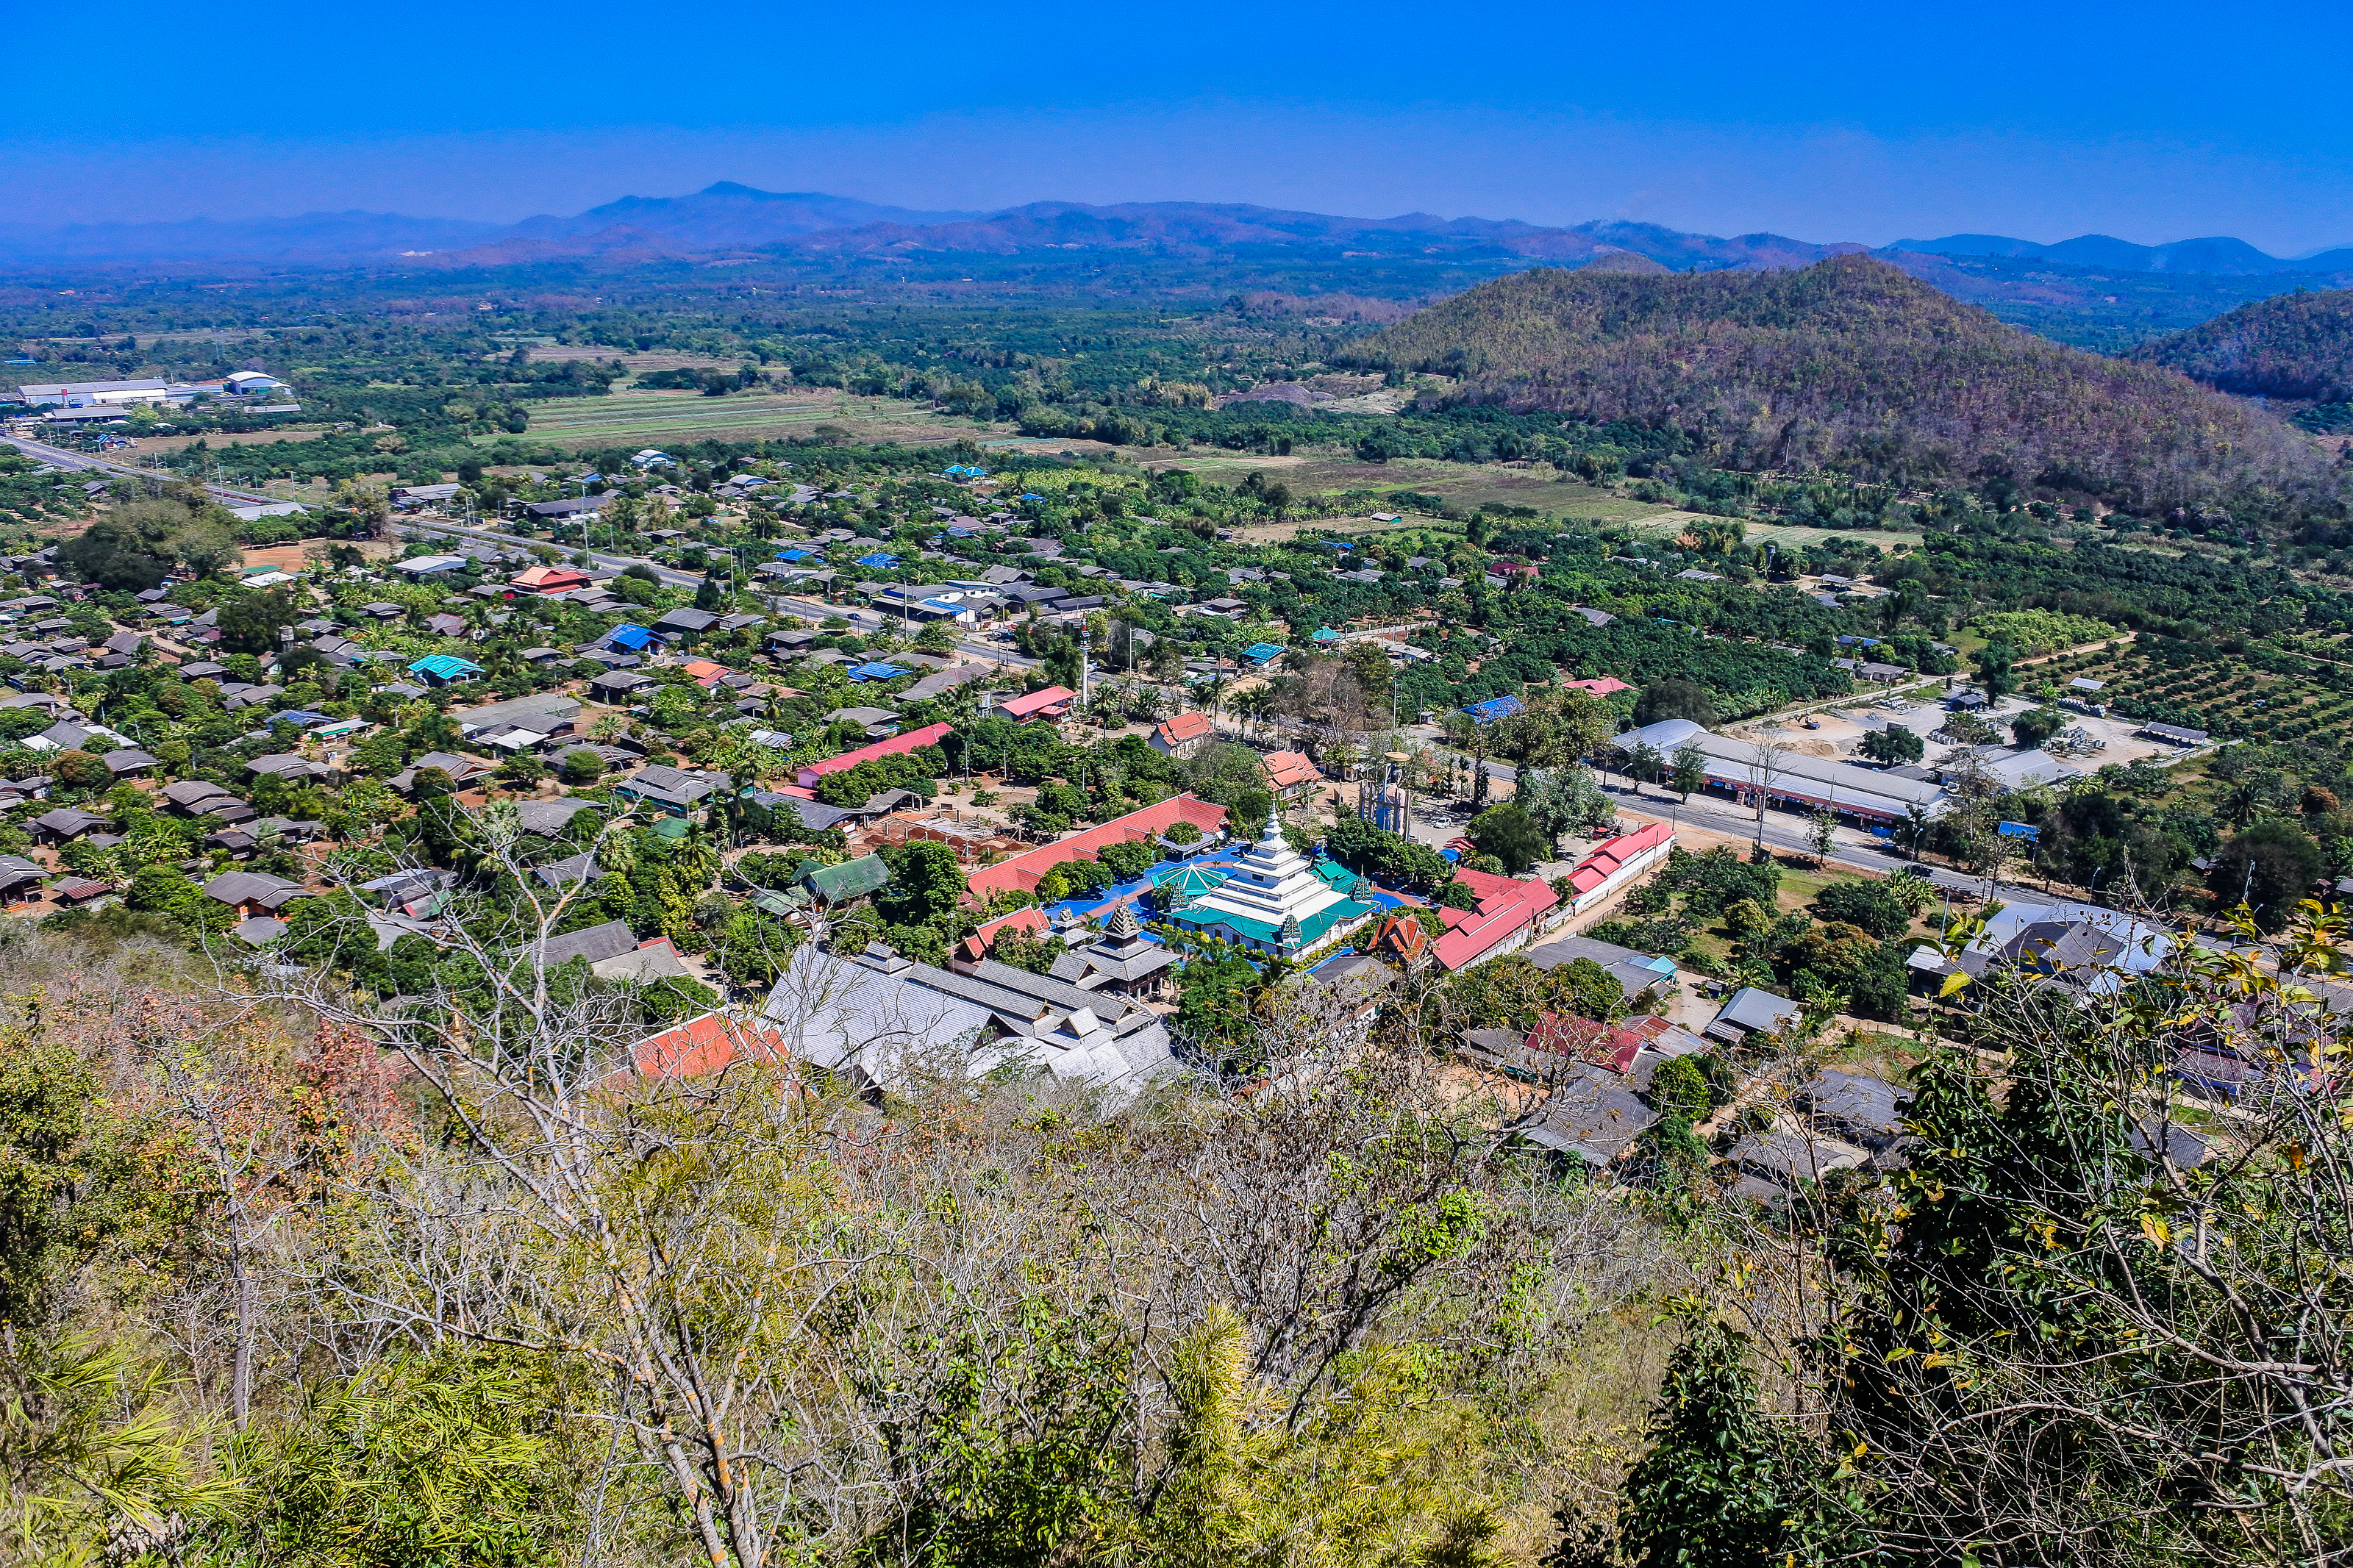
symbol, building, beautiful, view, phra, buddha, thailand, golden, palace, sky, old, oriental, statue, heritage, thai, history, ancient, stupa, morning, traditional, background, style, worship, religious, sunrise, destination, point, gold, tourist, vacation, place, architecture, art, famous, asia, asian, wat, buddhism, religion, pagoda, lamphun, monastery, blue, culture, buddhist, temple, time, travel, li, landscape, mountainous landforms, mountain village, town, mountain, hill station, human settlement, hill, urban area, village, tourism, city, aerial photography, tree, photography, bird's eye view, mountain range, rural area, house, rock, plant community, ridge, geology, geological phenomenon, chaparral, residential area, national park, mount scenery, suburb